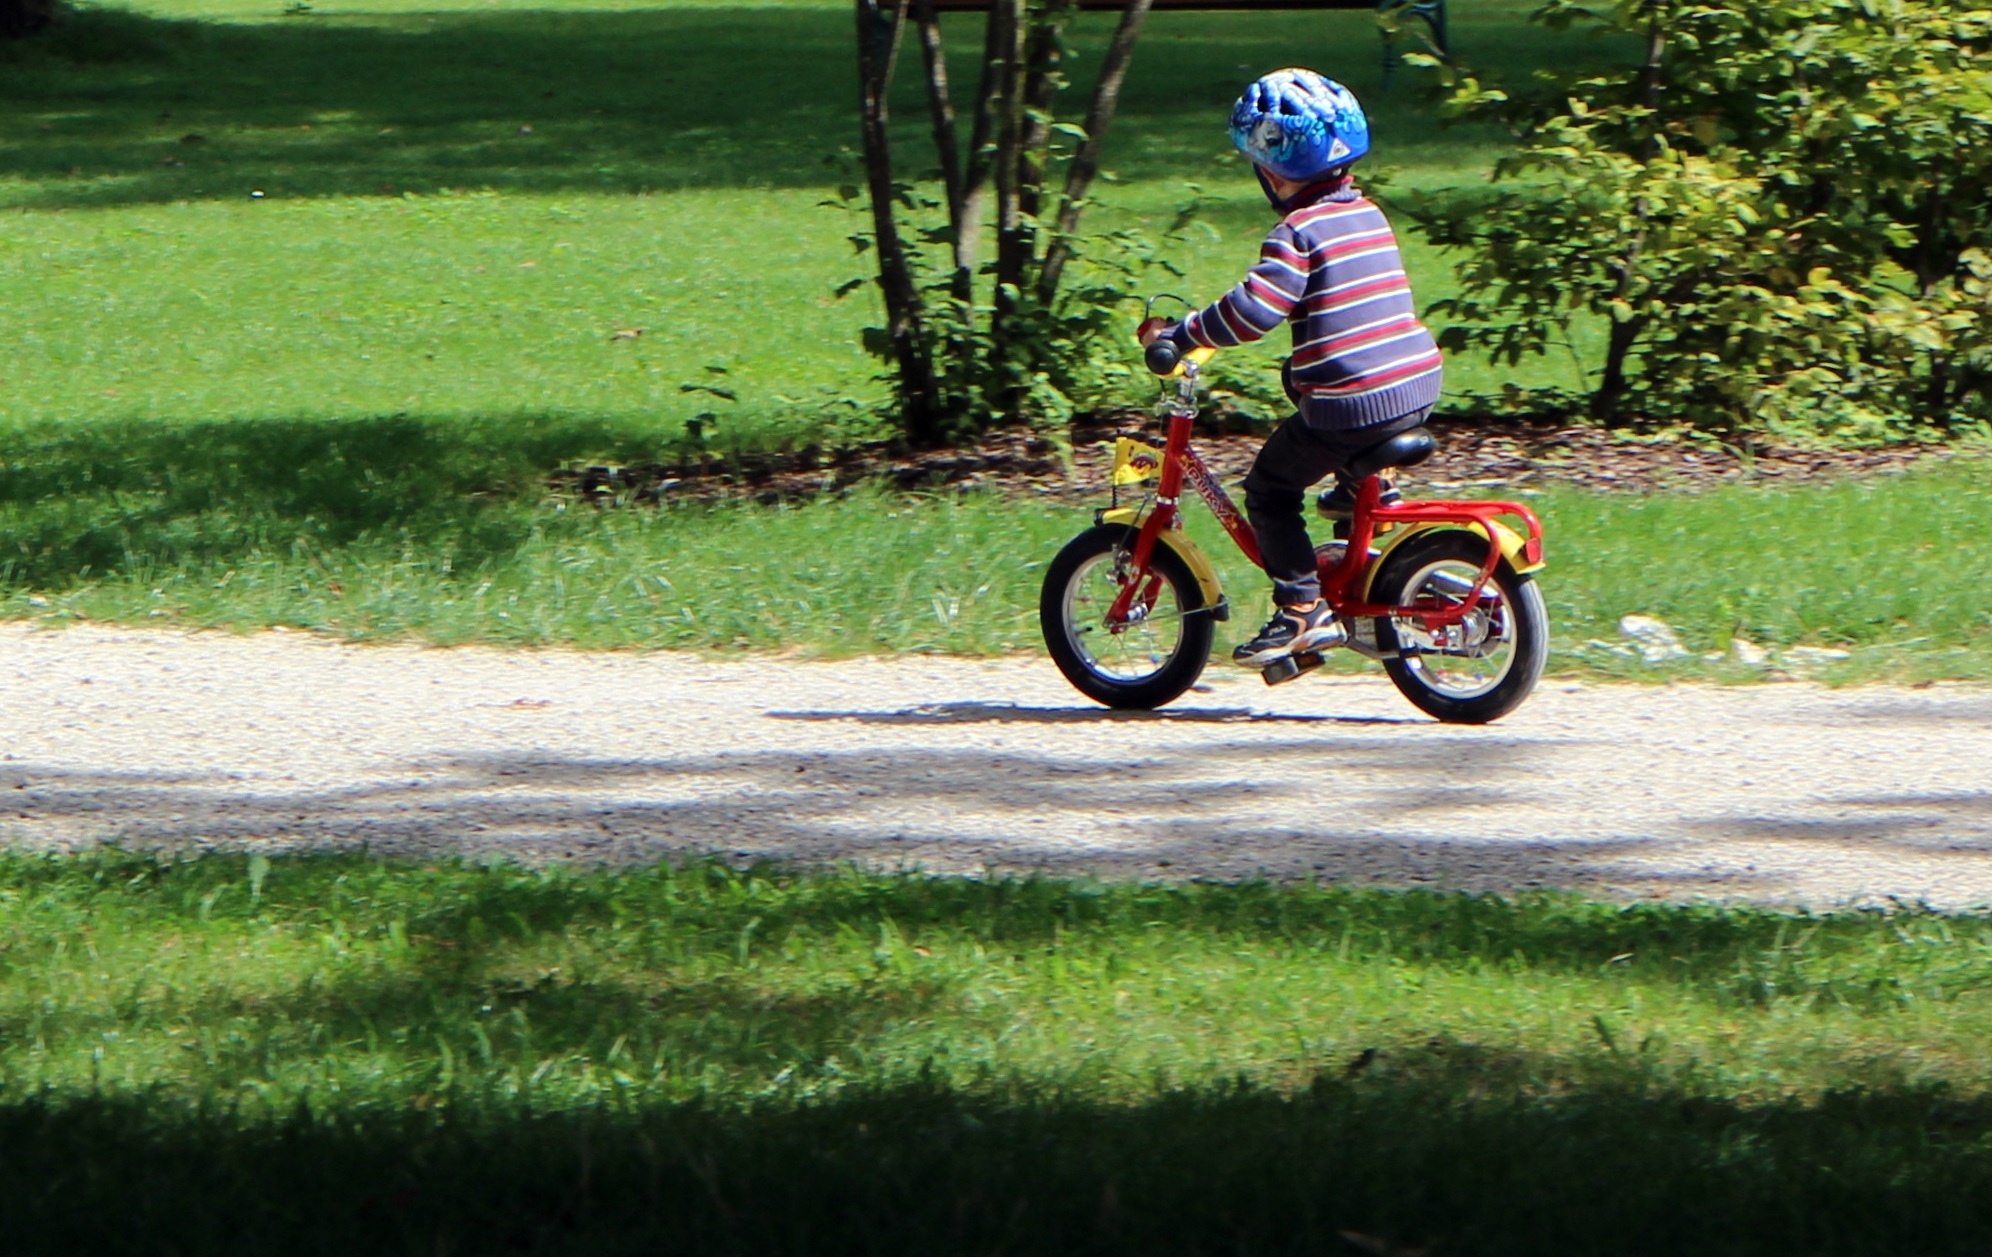
wheel, bicycle, bike, green, vehicle, motorcycle, drive, child, exercise, extreme sport, mountain bike, cycling, cyclists, cycle path, bicycle path, cycle sport, bicycle motocross, learn cycling